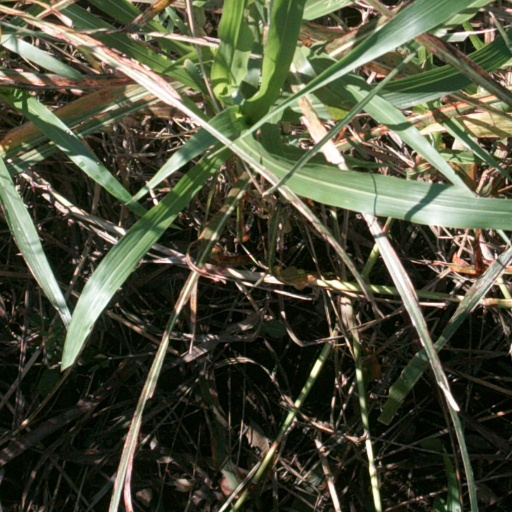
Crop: sorghum